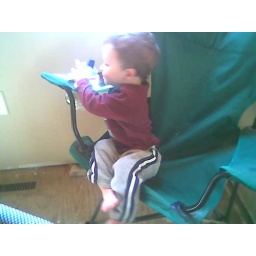
Sammy sitting in a chair like a big boy!